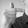
ASL letter: T